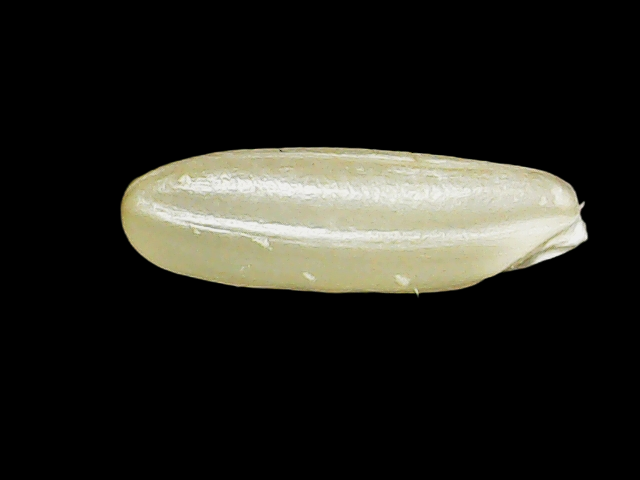
Rice variety: Binadhan23